Texas–Indian wars

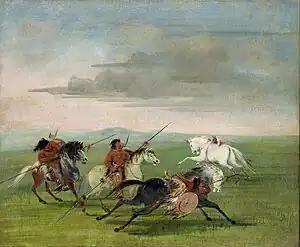
The Comanche were known for their horsemanship

The talks were held at the council house, a one-story stone building adjoining the jail on the corner of Main Plaza and Calabosa (Market) Street. During the council, the Comanche warriors sat on the floor, as was their custom, while the Texians sat on chairs on a platform facing them. Lockhart had informed them that she had seen 15 other prisoners at the Comanche's principal camp several days before. She maintained that the Indians had wanted to see how high a price they could get for her and that they then planned to bring in the remaining captives one at a time. The Texians demanded to know where the other captives were. Mukwooru responded that the other prisoners were held by differing bands of Comanche. He assured the Texians that he felt the other captives would be able to be ransomed, but it would be in exchange for a great deal of supplies, including ammunition and blankets. He then finished his speech with the comment, "how do you like that answer?" The Texian militia entered the courtroom and positioned themselves at intervals on the walls. When the Comanches would not, or could not, promise to return all captives immediately, the Texas officials said that chiefs would be held hostage until the white captives were released.